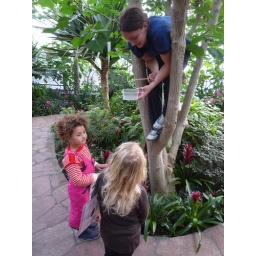
Elfi & EMily talk to butterfly woman in tree